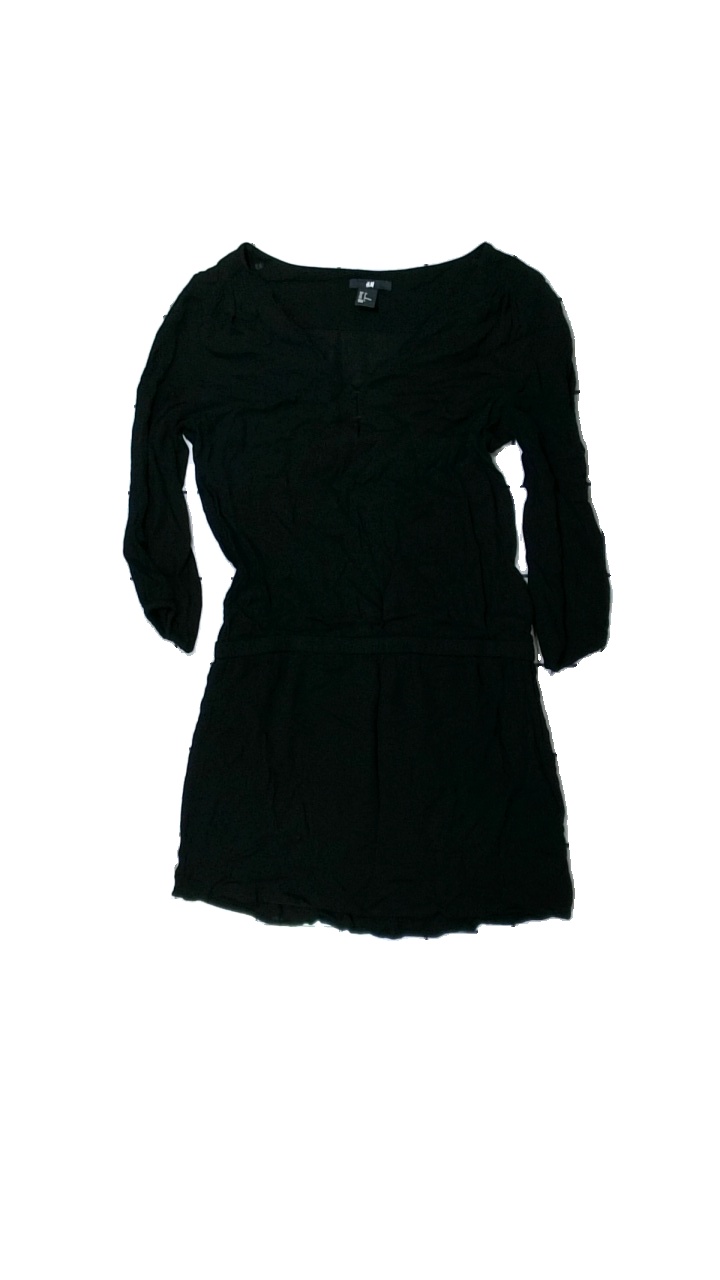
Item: Dress (Ladies)
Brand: H&m
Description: svart klänning, urtvättad
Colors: Black
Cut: Regular
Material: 100% viscose
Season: All
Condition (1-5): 2
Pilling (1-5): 2
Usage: Export
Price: <50